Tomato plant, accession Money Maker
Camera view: vertical (180 deg); turntable rotation: 60 degrees
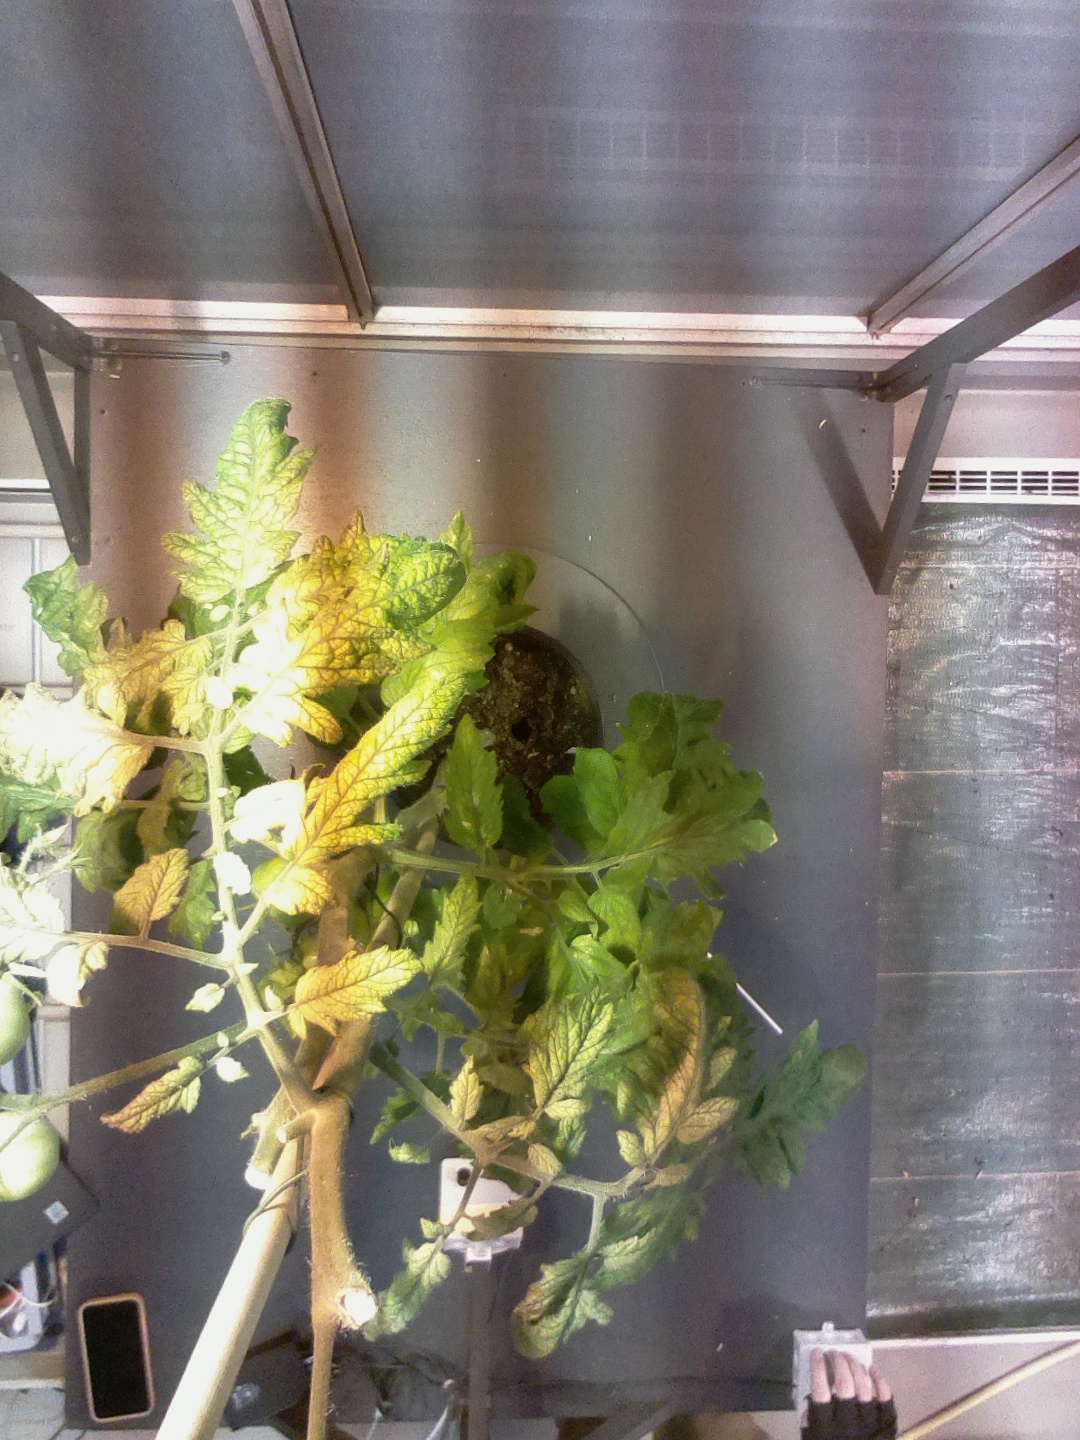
BBCH growth stage 78: 80% -90% of final fruit size